VfB Stuttgart

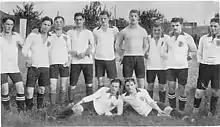
The first team in 1912

"Cannstatter Fußballklub" was formed as a rugby club in 1890 and also quickly established a football team. This club was dissolved after just a few years of play and the former membership re-organized themselves as "FC Krone Cannstatt" in 1897 to compete as a football-only side. The new team joined the Süddeutschen Fußballverband (SFV) as a second division club and won promotion in 1904. "Krone" possessed their own ground, which still exists today as the home of TSV Münster.